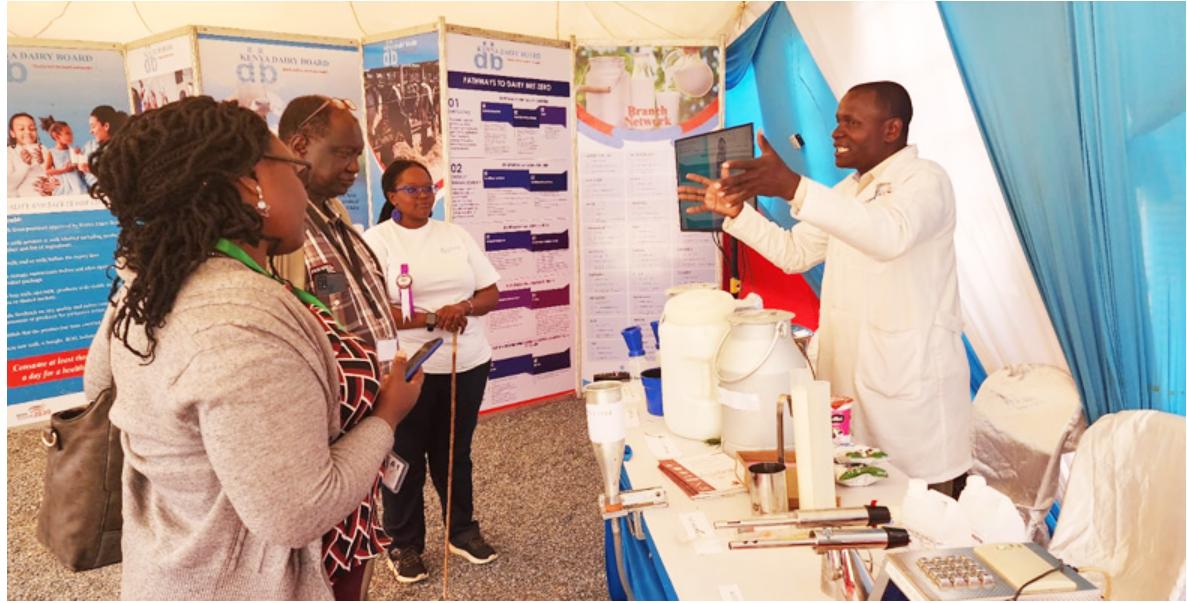
Kuna watu wanne wanaume wawili na wanawake wawili. Mwanaume mmoja amevalia nguo nyeupe anaonekana akiwashauri watu hao wengine. Eneo haya yanaonekana kuwa ya hospitali au maeneo ya kupeana mashauri kutokana na uwepo wa vifaa vya hospitali.